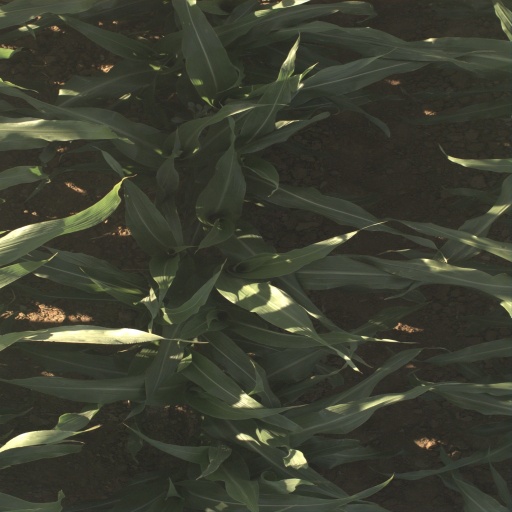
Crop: sorghum